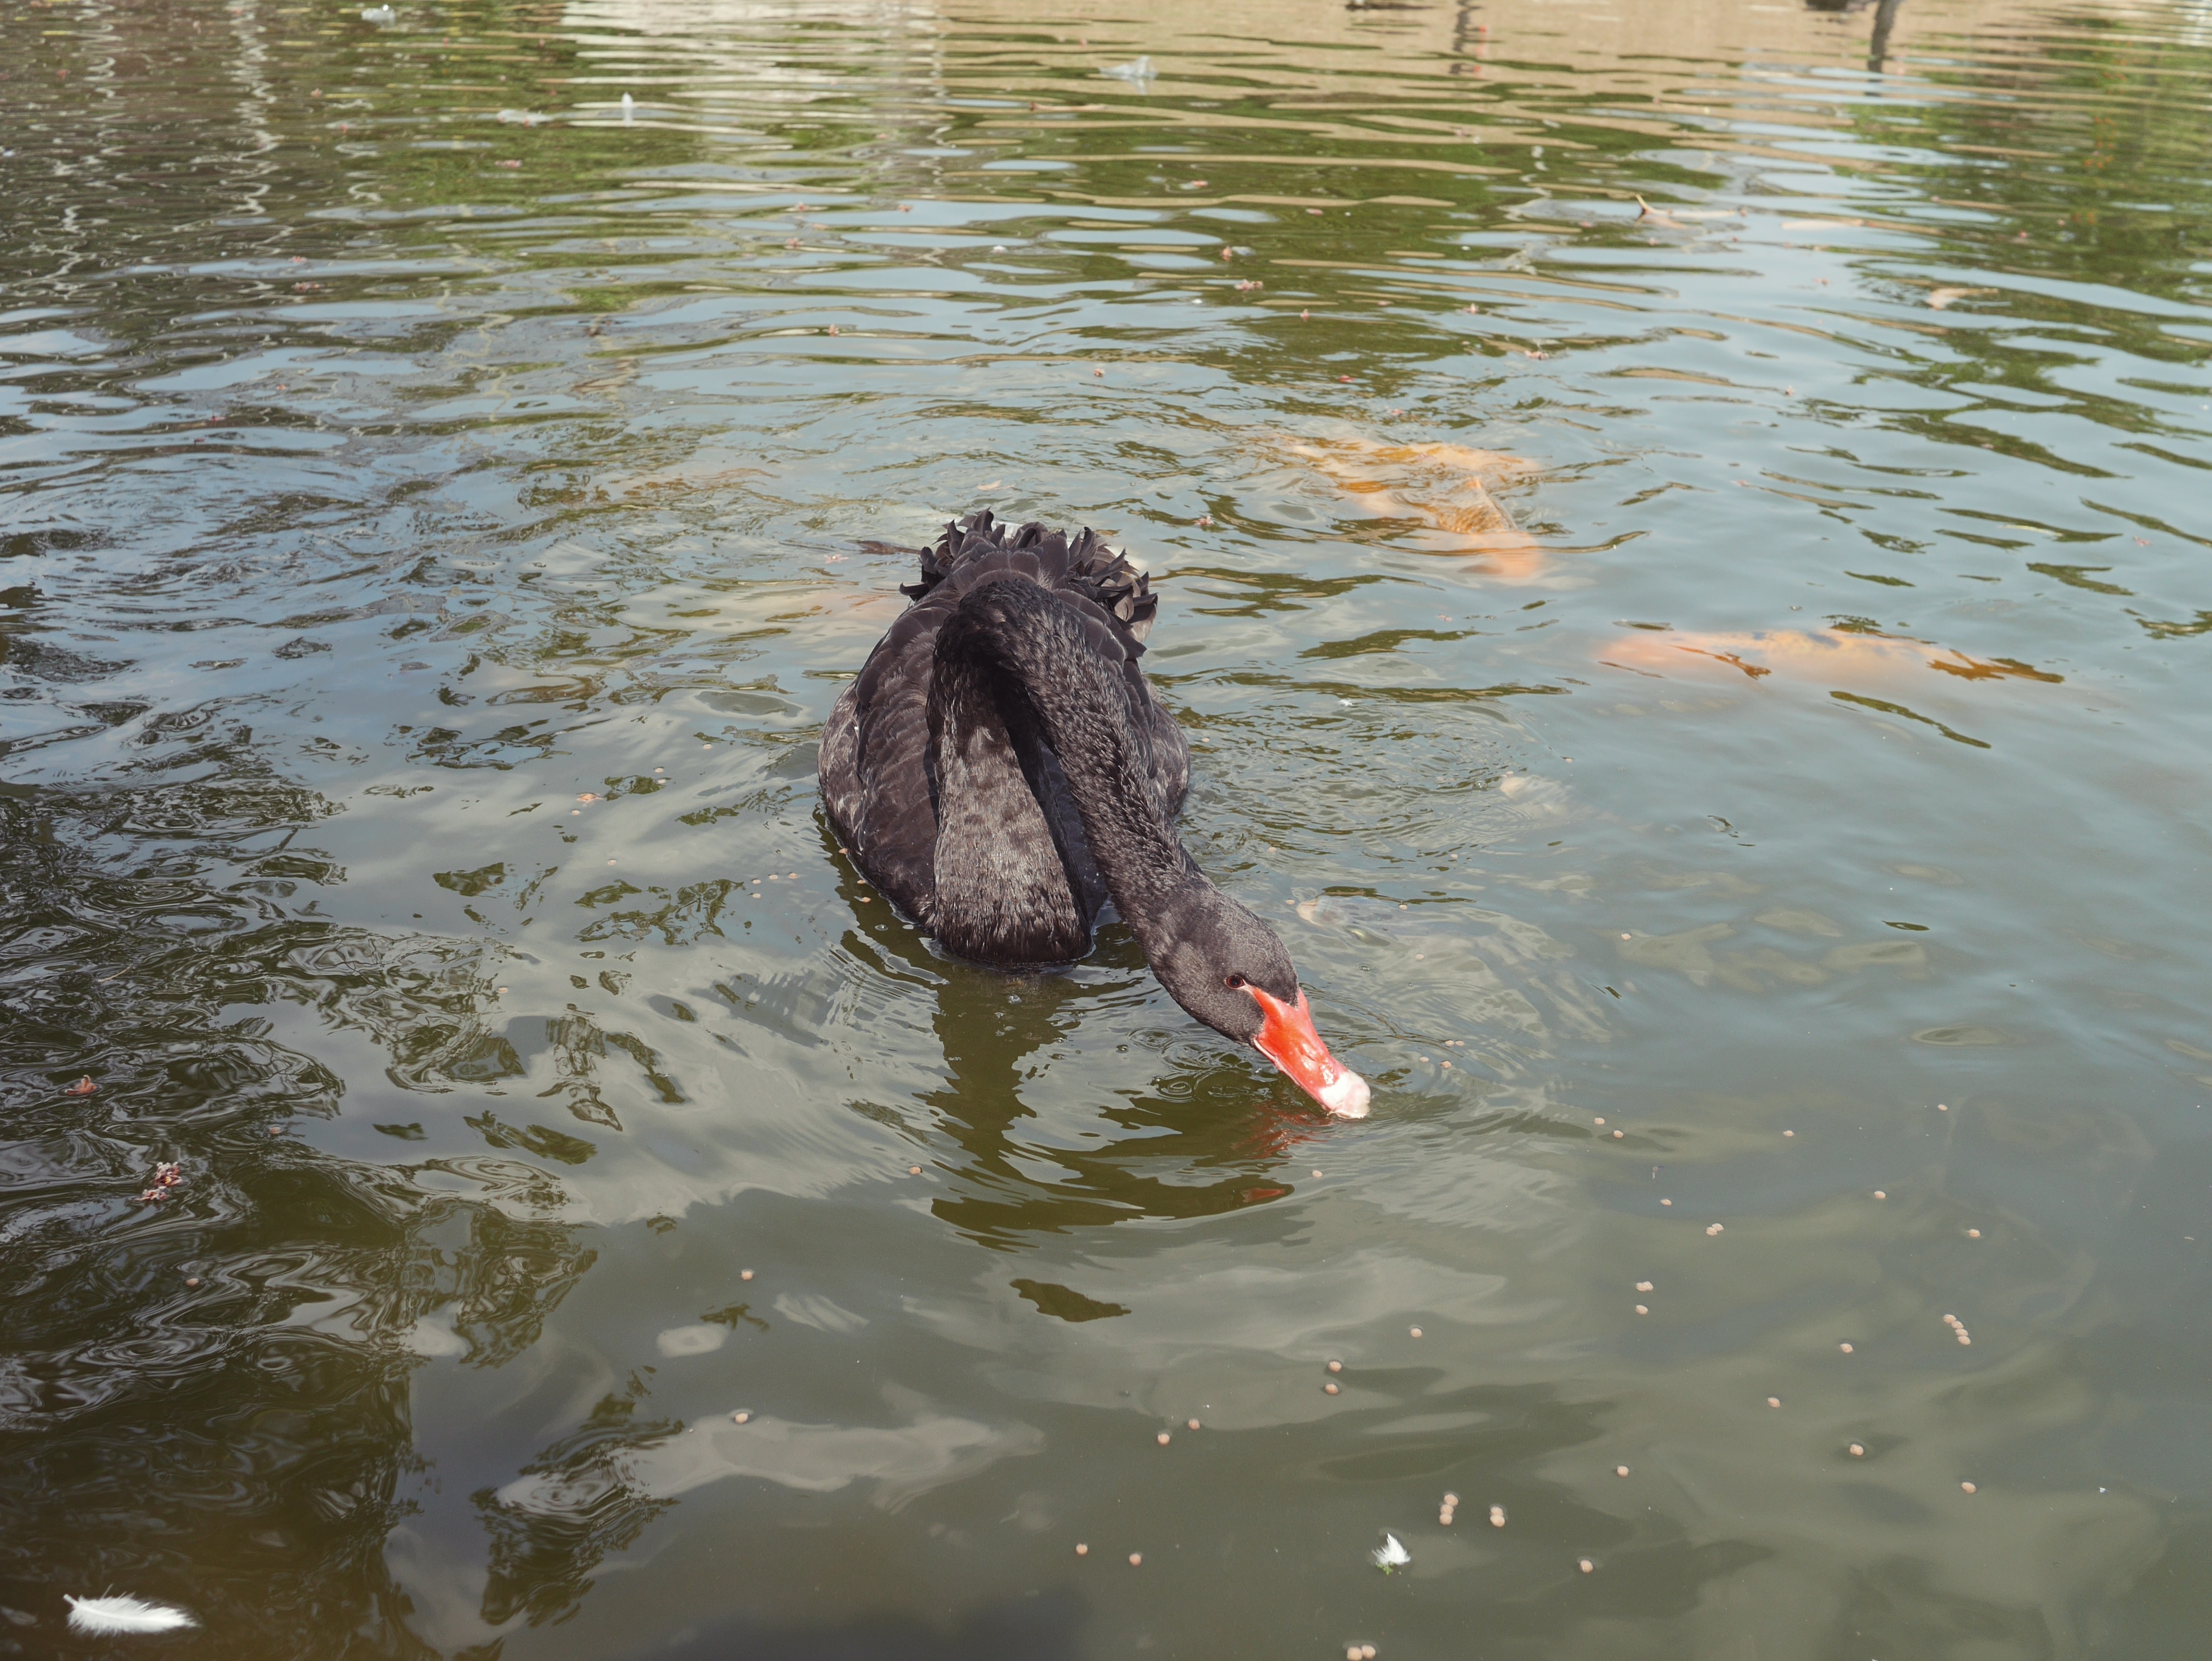
water, bird, wildlife, water bird